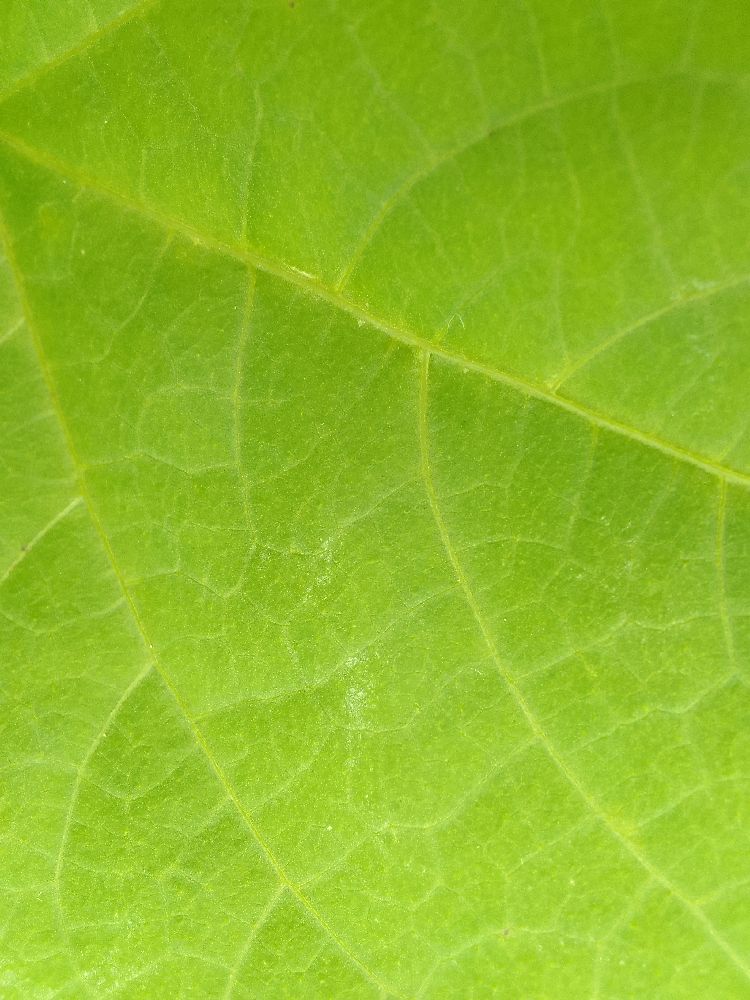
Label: healthy